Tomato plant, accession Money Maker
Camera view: horizontal (90 deg, fisheye); turntable rotation: 330 degrees
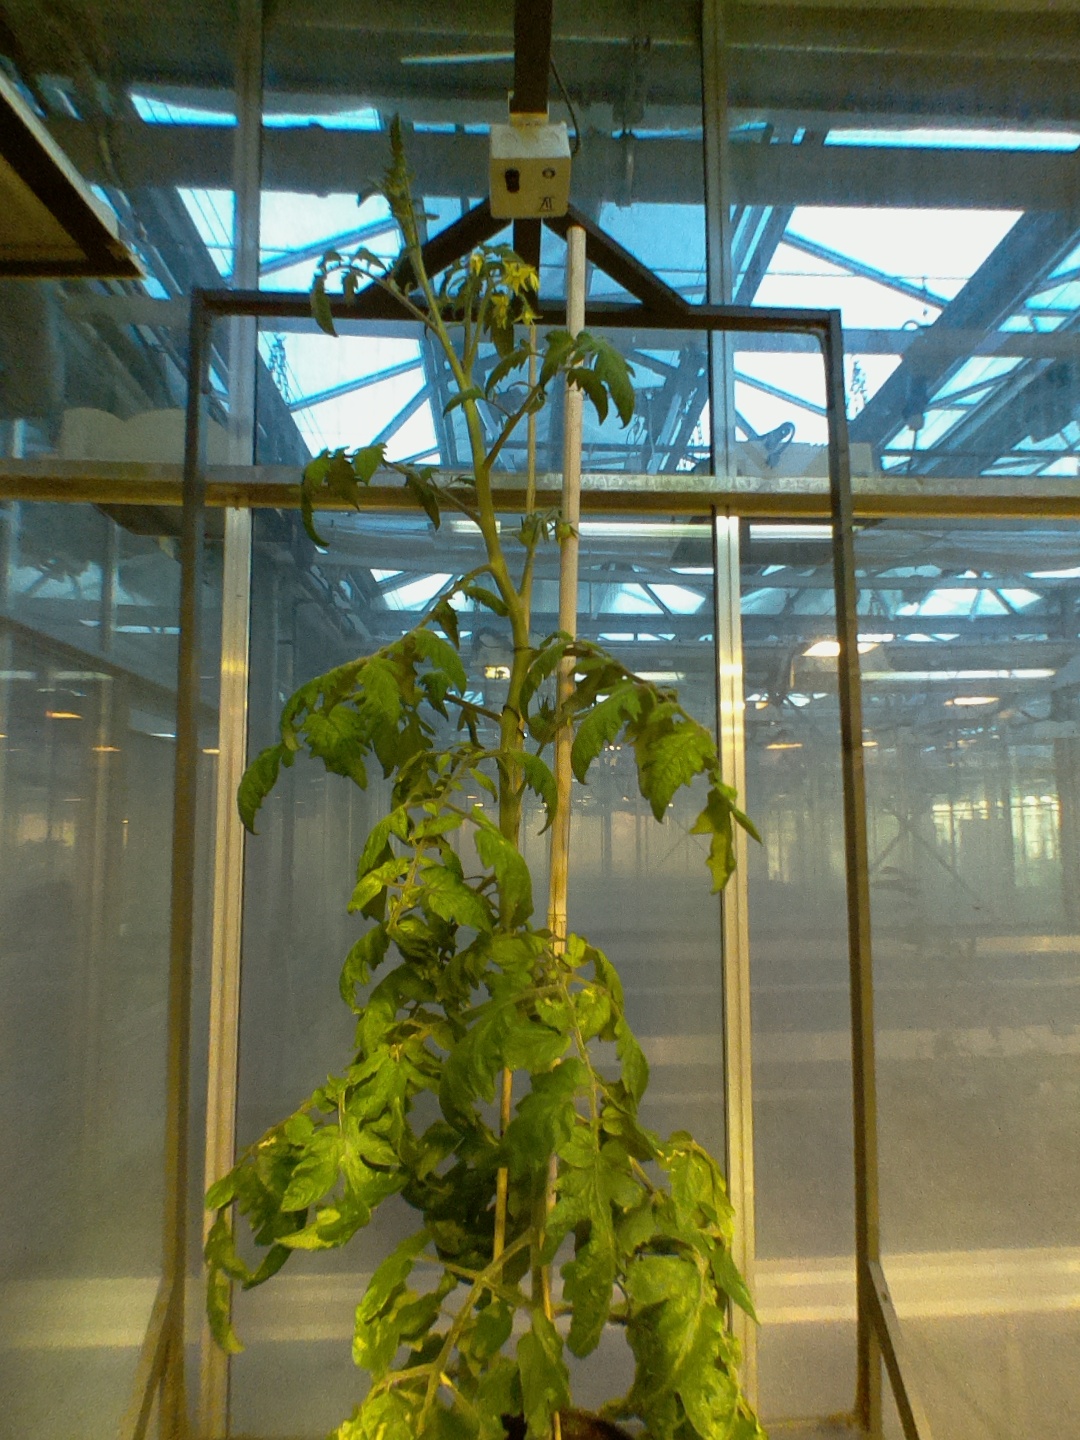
BBCH growth stage 73: 30%-40% of final fruit size